Shirley Strickland

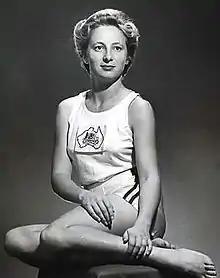
Shirley Strickland aged 23

In 1950, she married geologist Lawrence Edmund de la Hunty, who had been one of her students at Perth Technical College. They had four children: Phillip (1953), Barbara (1957), Matthew (1960) and David (1963). Matthew was the lead singer in Australian rock band Tall Tales and True. Barbara graduated in Science. Phillip's intended medical career was destroyed by heroin addiction though he later graduated with honours in Science. David is an ophthalmologist practising in Rockingham. Lawrence died of a heart attack in 1980, aged 56.